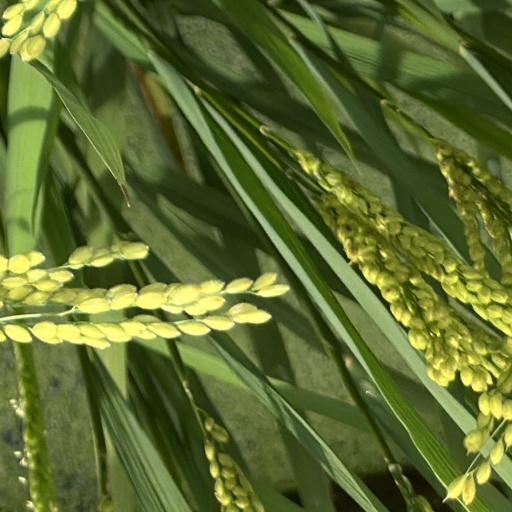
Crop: rice